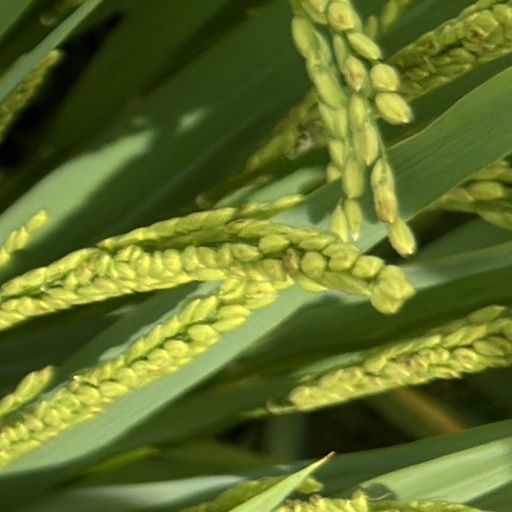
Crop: rice